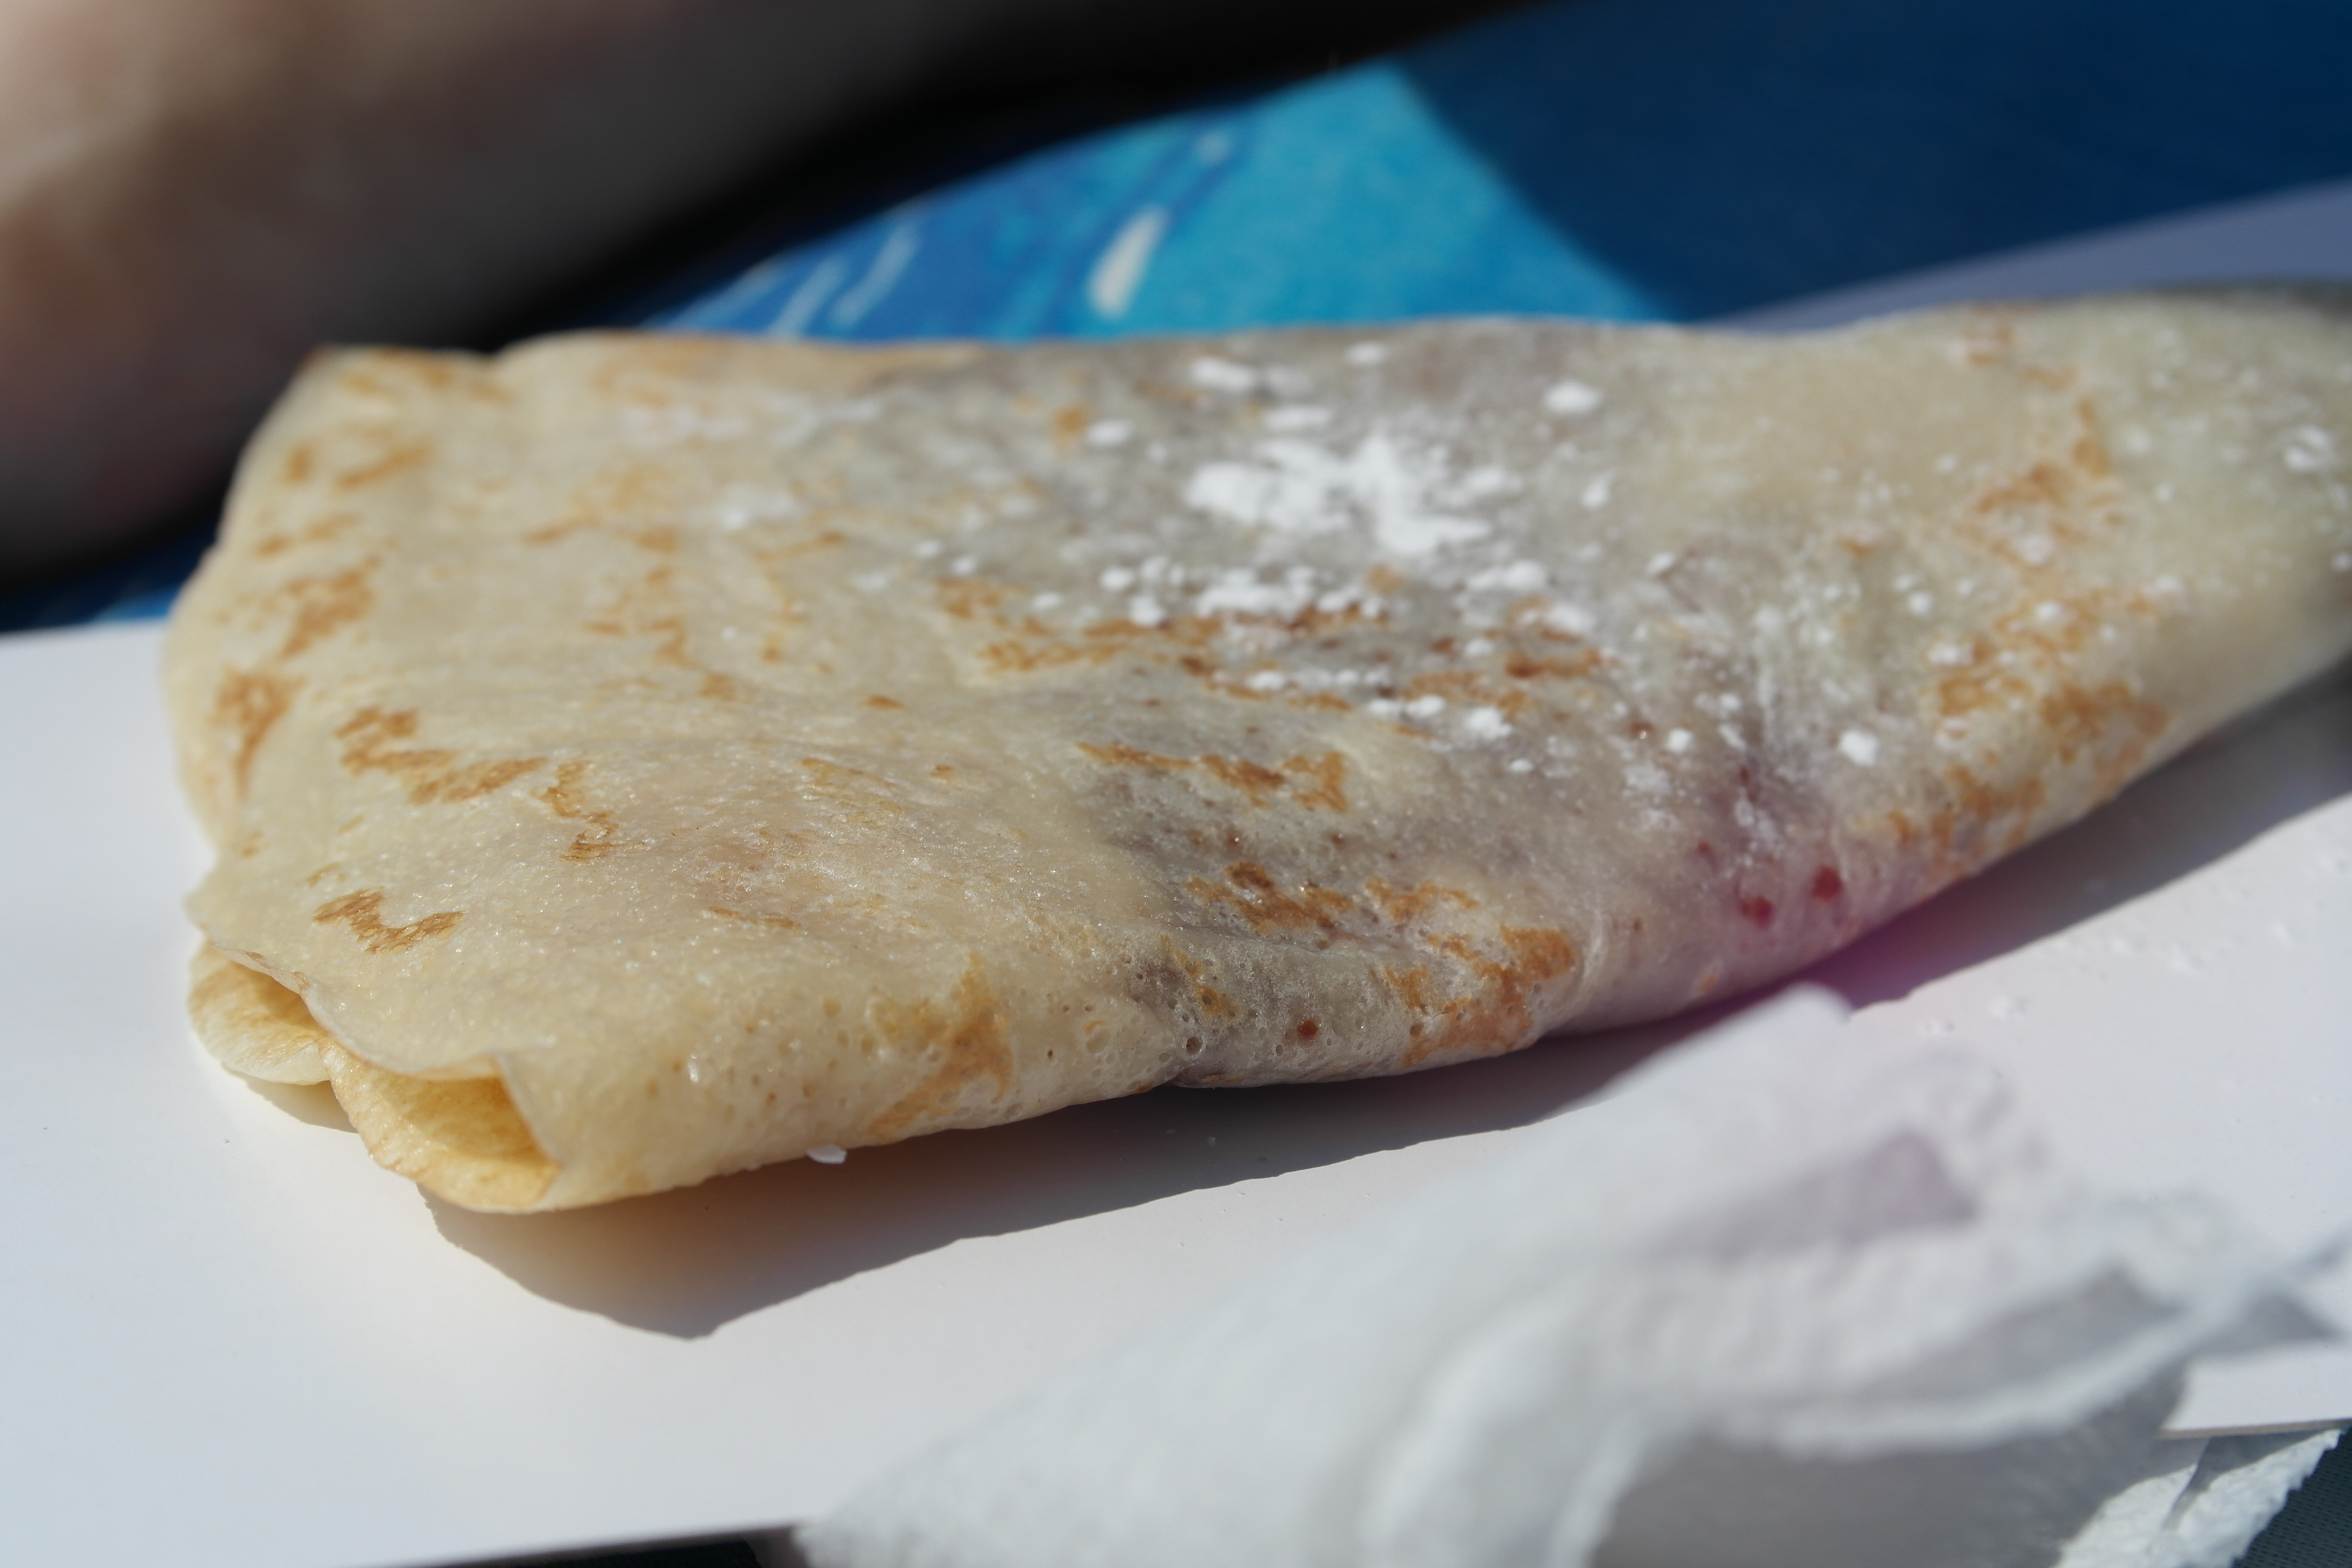
sweet, dish, meal, food, fish, breakfast, dessert, cuisine, bread, pancake, asian food, ciabatta, filling, baked goods, chinese food, flatbread